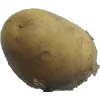
Label: white_potato